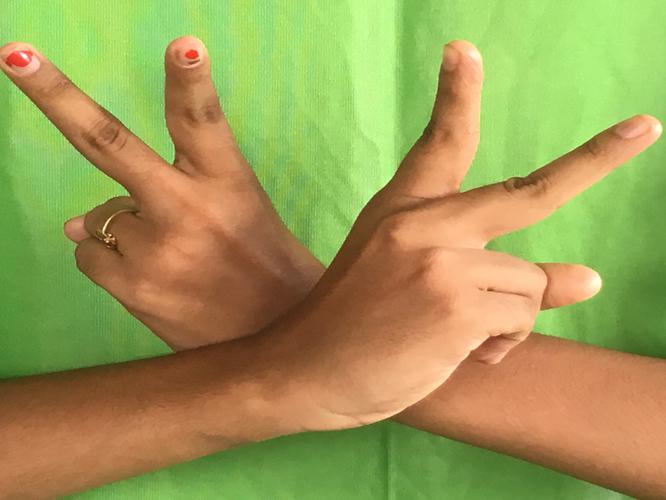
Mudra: Kartariswastika
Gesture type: double_hand